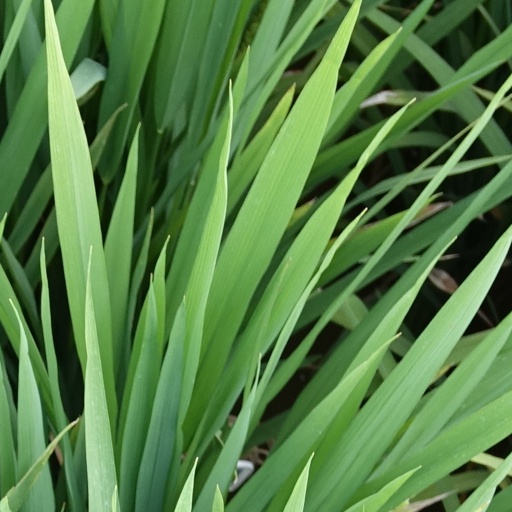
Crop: rice